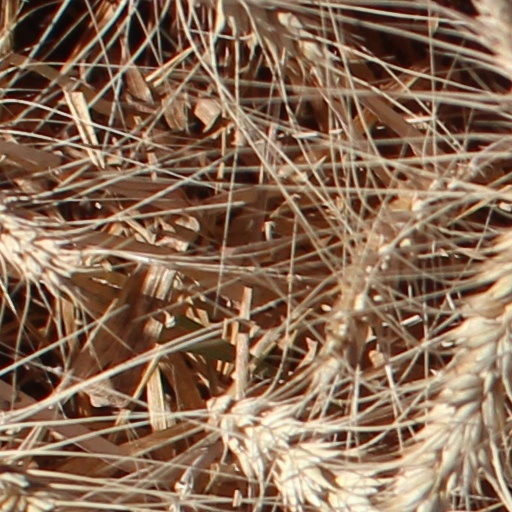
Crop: wheat